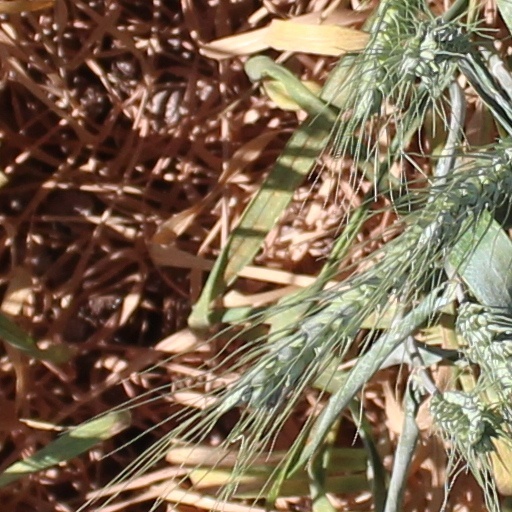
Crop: wheat